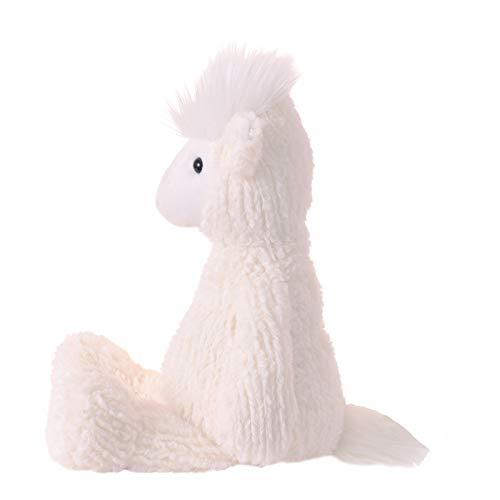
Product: Manhattan Toy Adorables Lou Llama Stuffed Animal, 11"
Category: Toys & Games | Stuffed Animals & Plush Toys | Stuffed Animals & Teddy Bears
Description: Stuffed animal llama features a weighted bottom and feet; measures 15" top of hair to toe, 11" seated height tops of hair.
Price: $10.00
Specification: ProductDimensions:7.5x3x13.5inches|ItemWeight:5.4ounces|ShippingWeight:6.9ounces(Viewshippingratesandpolicies)|ASIN:B0817J9V4R|Itemmodelnumber:319190|Manufacturerrecommendedage:0monthsandup